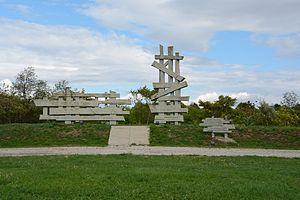
Memorial sur le site de l'ancien camp de détention de Wöllersdorf, Basse-Autriche